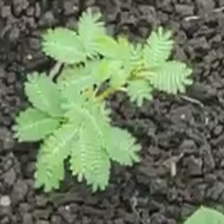
Weed species: Dwarf_cassia_(Chamaecrista pumila)